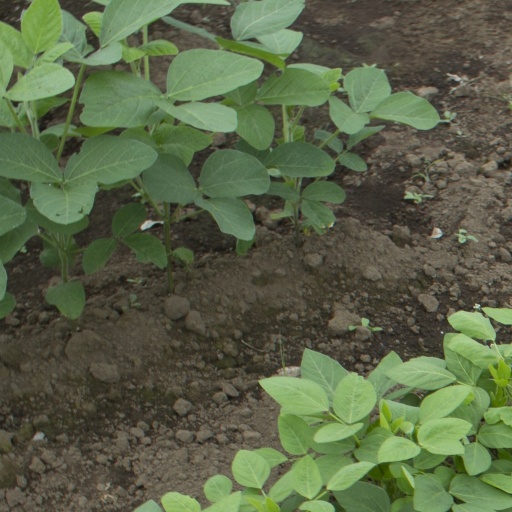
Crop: soybean